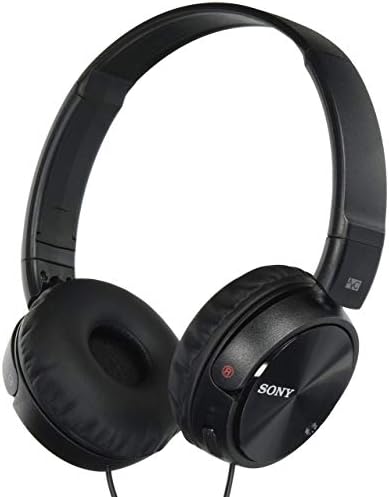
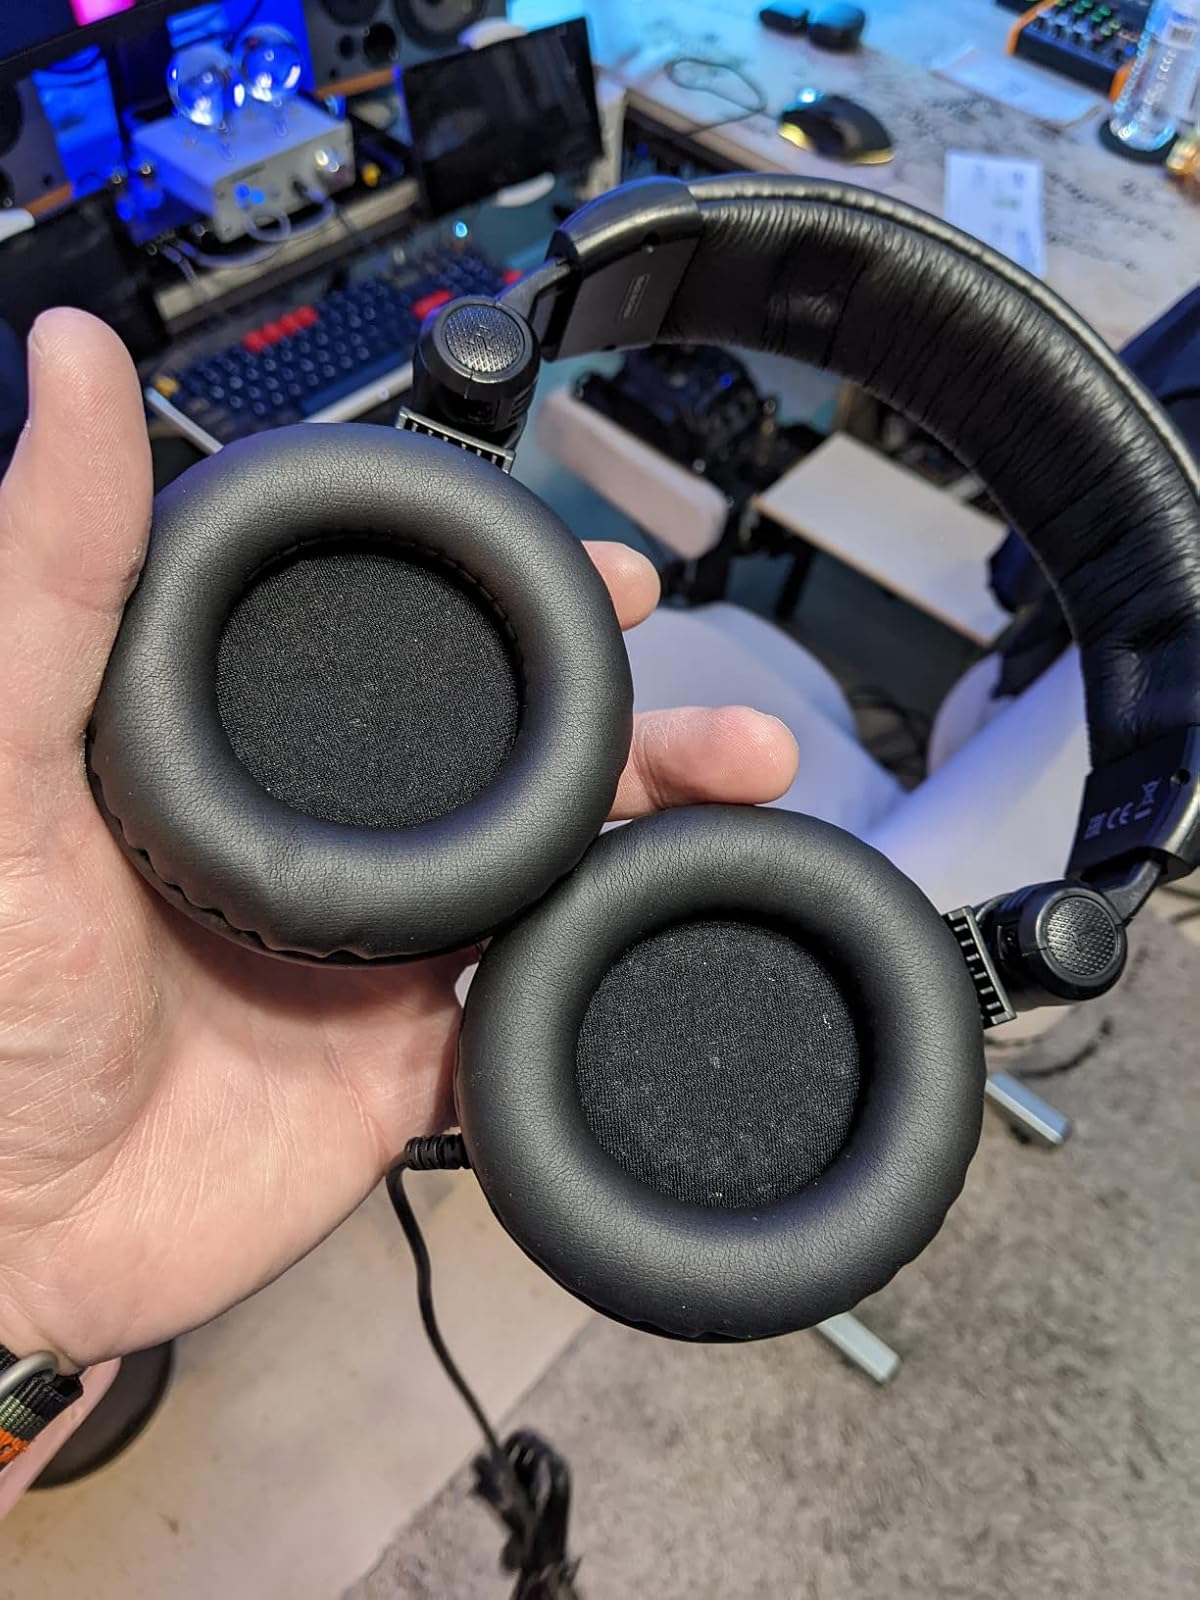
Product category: headphones
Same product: no